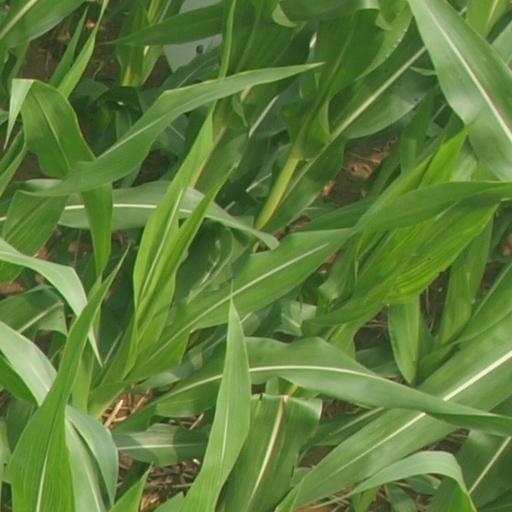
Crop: maize; corn